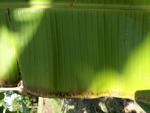
Label: xamthomonas